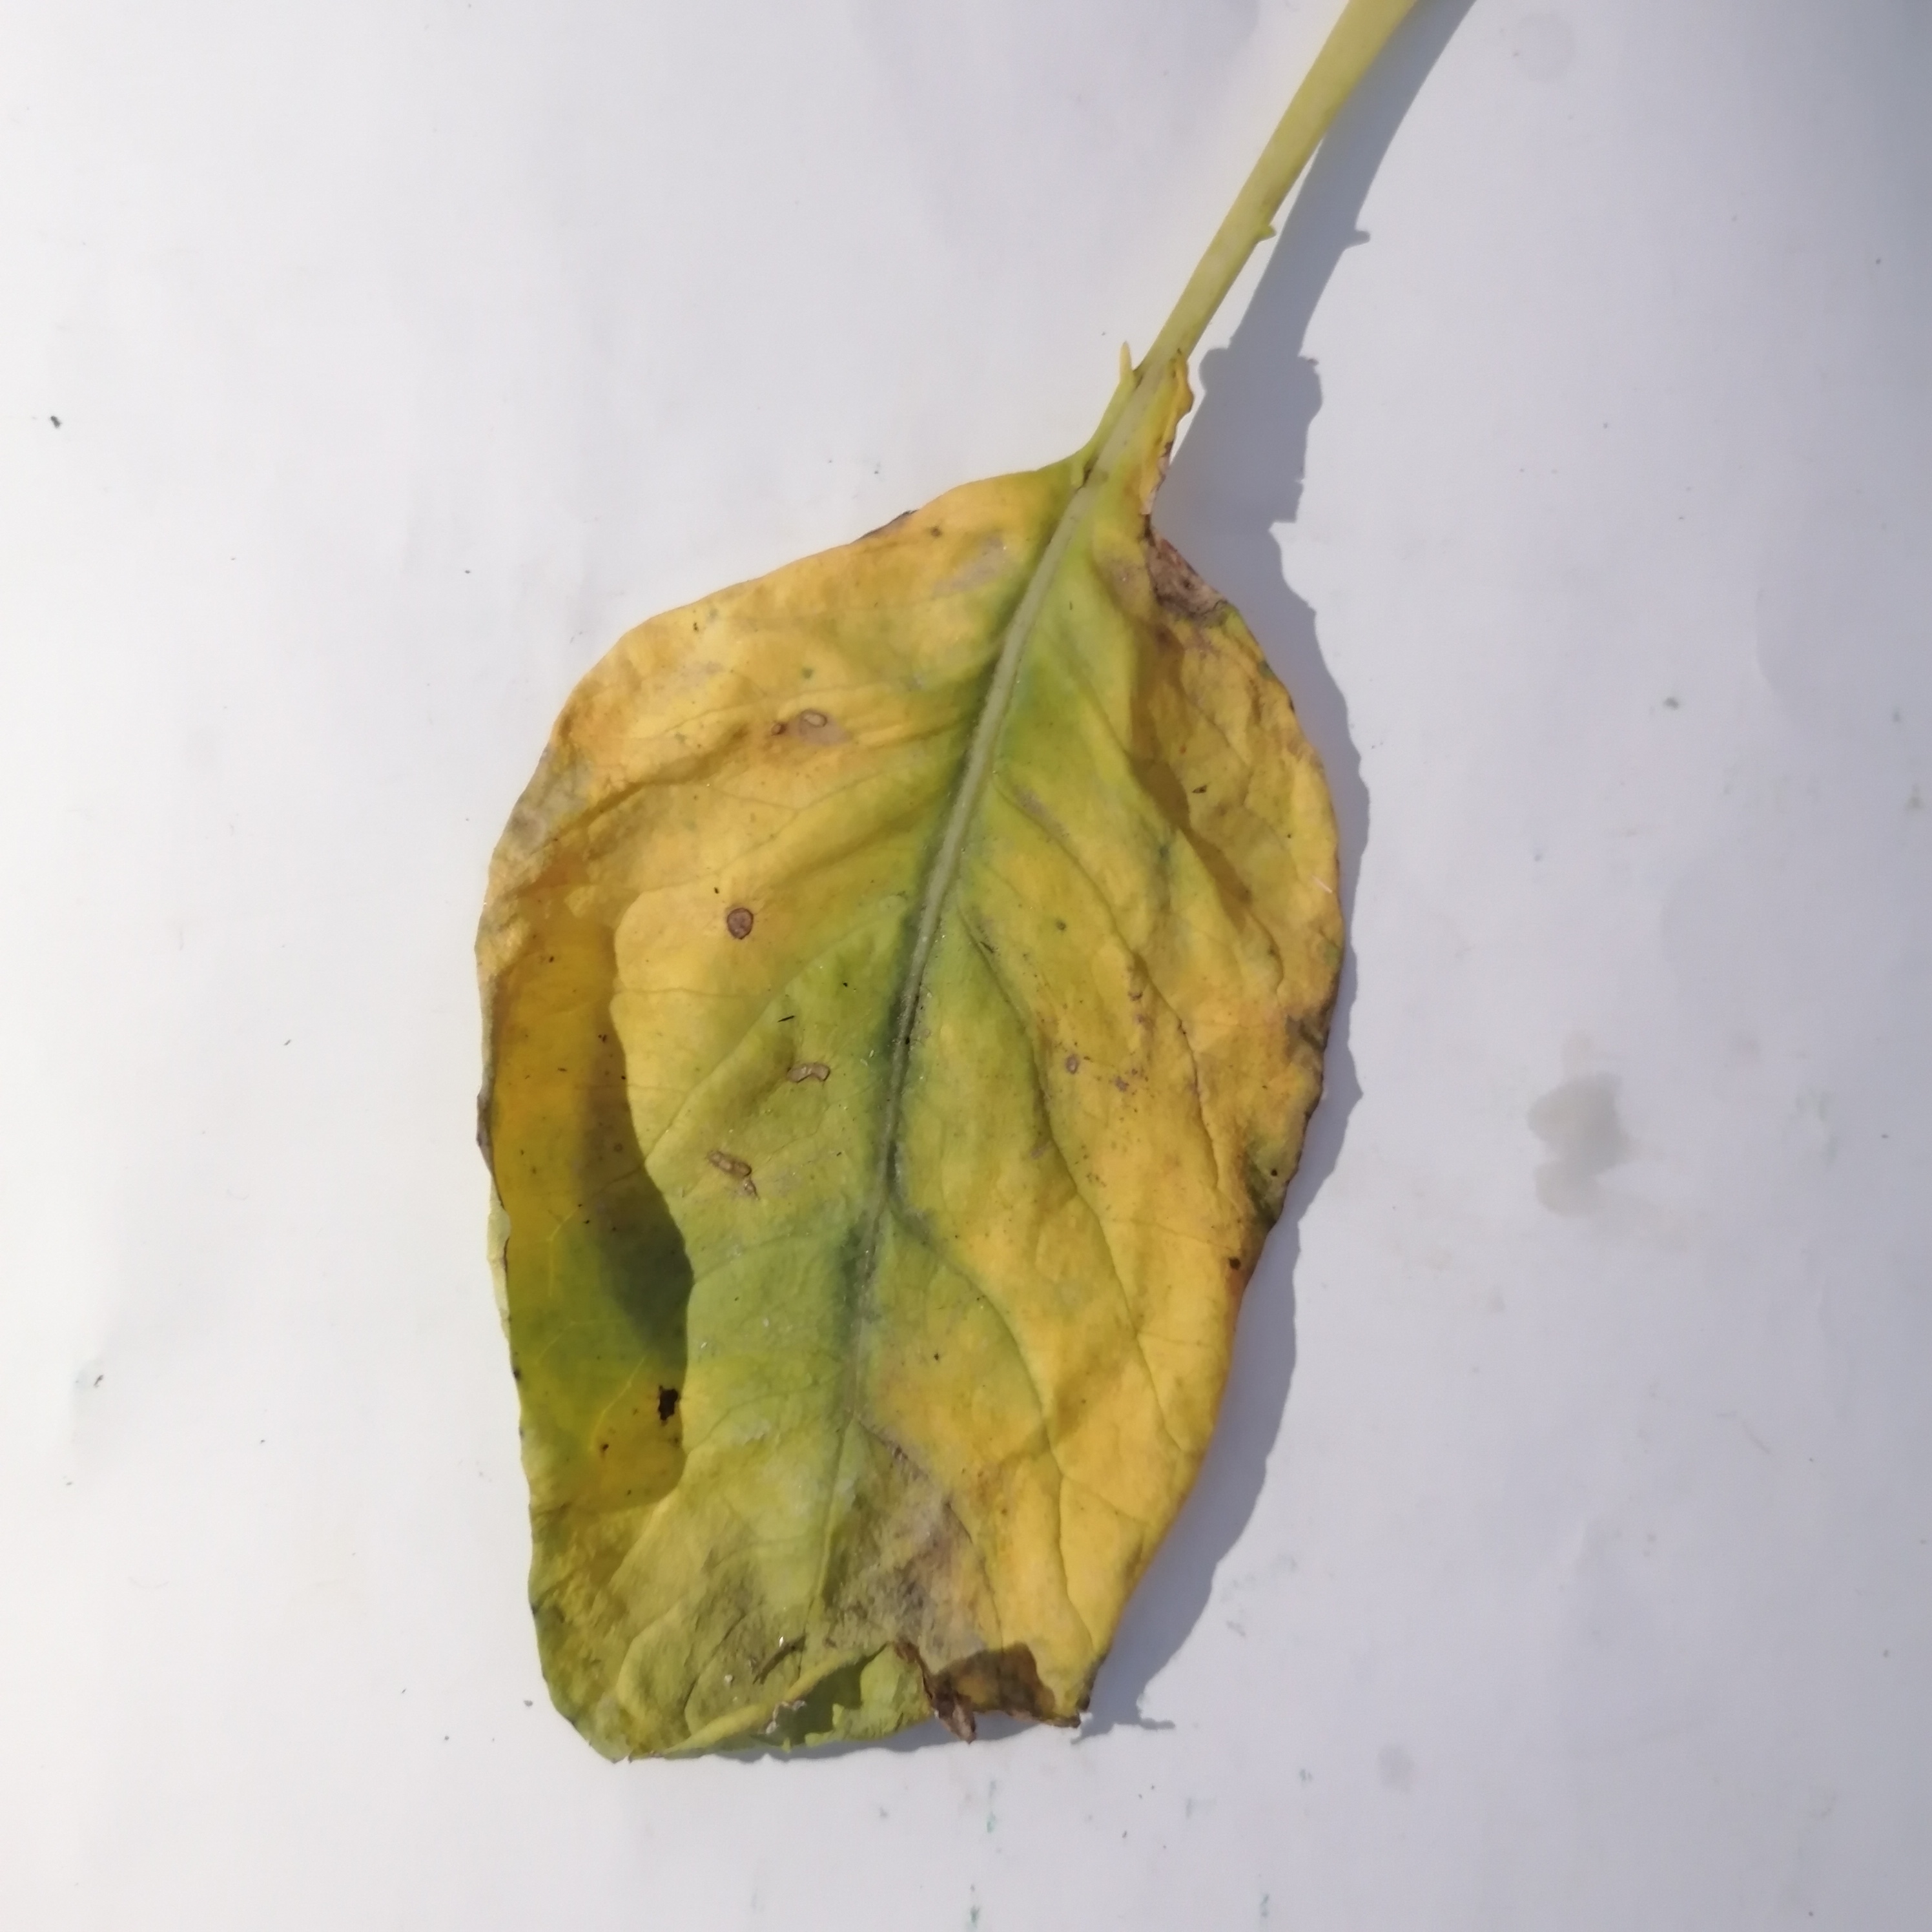
Label: Black Rot